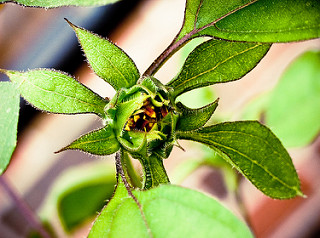
Flower: sunflower